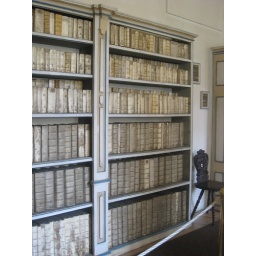
more law books in the corridor